North Sydney Council Chambers

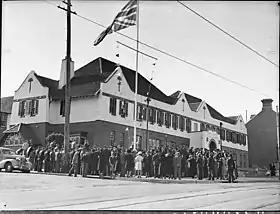
St Leonards centenary plaque unveiling by Billy Hughes, 16 October 1938.

The original house on a block of land on the corner of Miller and McLaren streets, was purchased by Annie Capper in the 1880s from James Husband. This 1870 home of James Husband, was demolished in 1903 and a new house in the Arts and Crafts style known as “Kelrose”, was designed by Edward Jeaffreson Jackson who was commissioned by Capper to design a family house, which was completed in 1903 by R. G. Ochs. Jeaffreson Jackson, who is commemorated nearby with the Jeaffreson Jackson Reserve, was notable for being influential in developing the English Arts and Crafts style into an Australian architectural form known broadly as Federation style. As one of the first to introduce the bungalow to Sydney, it has been thought that he also introduced the terracotta Marseille-patterned tile to Australia. When Capper and her son, Dr. Capper, left the house a few years after its completion, it was used for a time as a private hospital.